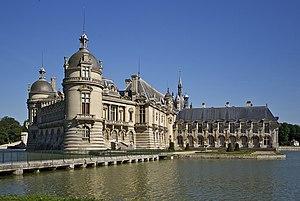
Le Château de Chantilly, dans l'Oise, France, vu du nord-ouest. Русский: Замок Шантийи, департамент Уаза, Франция, вид с северо-запада. Magyar: A chantilly-i kastély (Chantilly, Oise megye, Franciaország) 한국어: 프랑스 우아즈주 소재 샹티이 성의 북서쪽에서 바라본 풍경. Македонски: Замокот Шантији во Оаза, Франција. Polski: Pałac w
Cette liste non exhaustive répertorie les principaux châteaux en France métropolitaine et d'outre-mer.